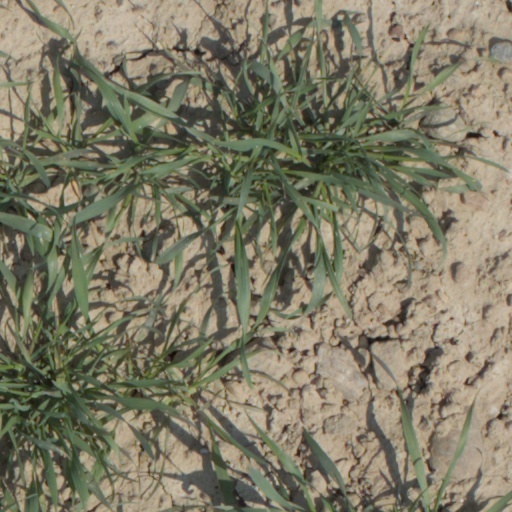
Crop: wheat